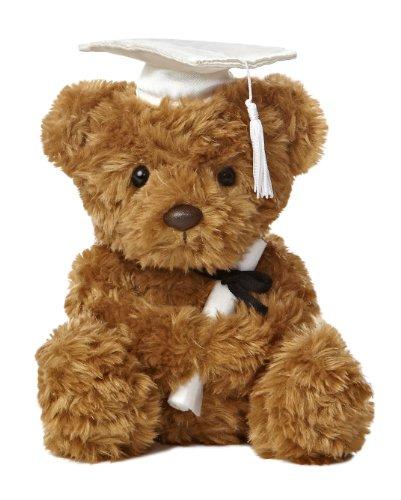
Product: Aurora World Plush Graduation Bear, White Cap, 8.5"
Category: Toys & Games | Stuffed Animals & Plush Toys | Stuffed Animals & Teddy Bears
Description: Bear sits 8.5" tall.
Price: $12.99
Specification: ProductDimensions:4x5.5x8inches|ItemWeight:4ounces|ShippingWeight:4ounces(Viewshippingratesandpolicies)|DomesticShipping:ItemcanbeshippedwithinU.S.|InternationalShipping:ThisitemcanbeshippedtoselectcountriesoutsideoftheU.S.LearnMore|ASIN:B00HAYRPGG|Itemmodelnumber:08705|Manufacturerrecommendedage:36months-15years